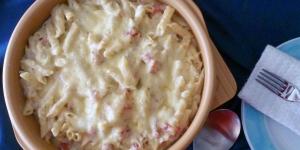
macarrones con queso y bacon al horno